Dean Komel

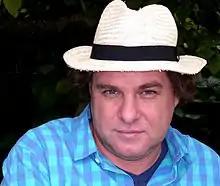
Dean Komel

Dean Komel (born 7 June 1960) is a Slovenian philosopher.